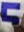
Number: 5